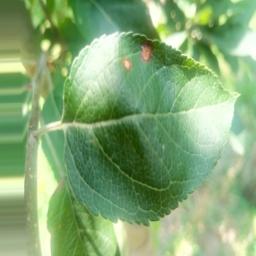
Label: Alternaria